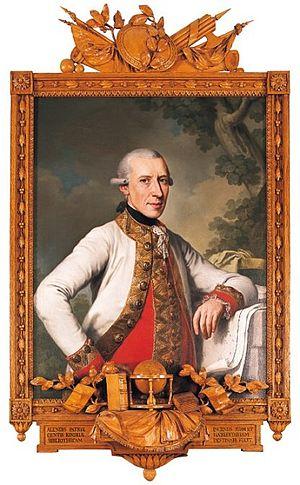
François Joseph, comte Kinsky de Wchinitz et Tettau, né le 6 décembre 1739 à Prague dans le royaume de Bohême et mort le 9 juin 1805 à Vienne, en Autriche, est un militaire autrichien au service de la monarchie de Habsbourg et de l'Empire d'Autriche.